Ya'akov Eilon

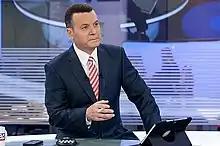
Eilon at i24 news studio

On 4 November 1993, Eilon anchored Channel 2's first news broadcast. In 1995, he was among the people who covered the release of the Kempler video in the aftermath of the assassination of Yitzhak Rabin. He frequently presented the news together with Miki Haimovich until he left Channel 2 in 2000 and moved to Channel 10 in 2002. He was reunited with Haimovich a year later, when she joined Channel 10.